Stronger (Kanye West song)

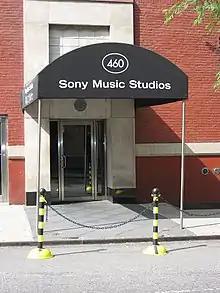
Sony Music Studios in New York City, one of the locations for the song's recording sessions.

The song was recorded at Ape Sounds in Tokyo, Sony Music Studios in NYC, and the Record Plant in Hollywood, California. Its recording sessions placed attention to detail and were a turning point in the production process for "Graduation", following West having previously been "aimlessly making songs". Video director Hype Williams inspired West to move towards a futuristic direction after he heard the song when it had no drums, which the rapper also did for the music video and the album: "It inspired a whole movement." He returned to the studio to resume working on songs like "Stronger", finding creative inspiration from films such as "Total Recall" (1990). West reflected on his past mistakes, admitting he had become caught up in criticism and negativity; he channeled his frustration into the song's first verse for expression. He elaborated that rather than an apology, he used the song as "an emancipation". The rapper also said that he offered the message to his fans of him "coming back after a time away and I need you right now", looking for their help in his comeback. Inspired by his worldwide stadium tour with Irish rock band U2 from 2005 to 2006, West redesigned the song for it to be chanted. He said that the song offered the "bigger sound" of stadium music, providing "a throw-your- hands-up-in-the-sky vibe". West explained the song has a "heavy melody", and that it features a digital hi-hat as opposed to a snare drum. West worked on "Stronger" with 8 audio engineers and 11 mix engineers at Larrabee North Studios in Universal City, California and Battery Studios in NYC, recording over 50 versions of the track.